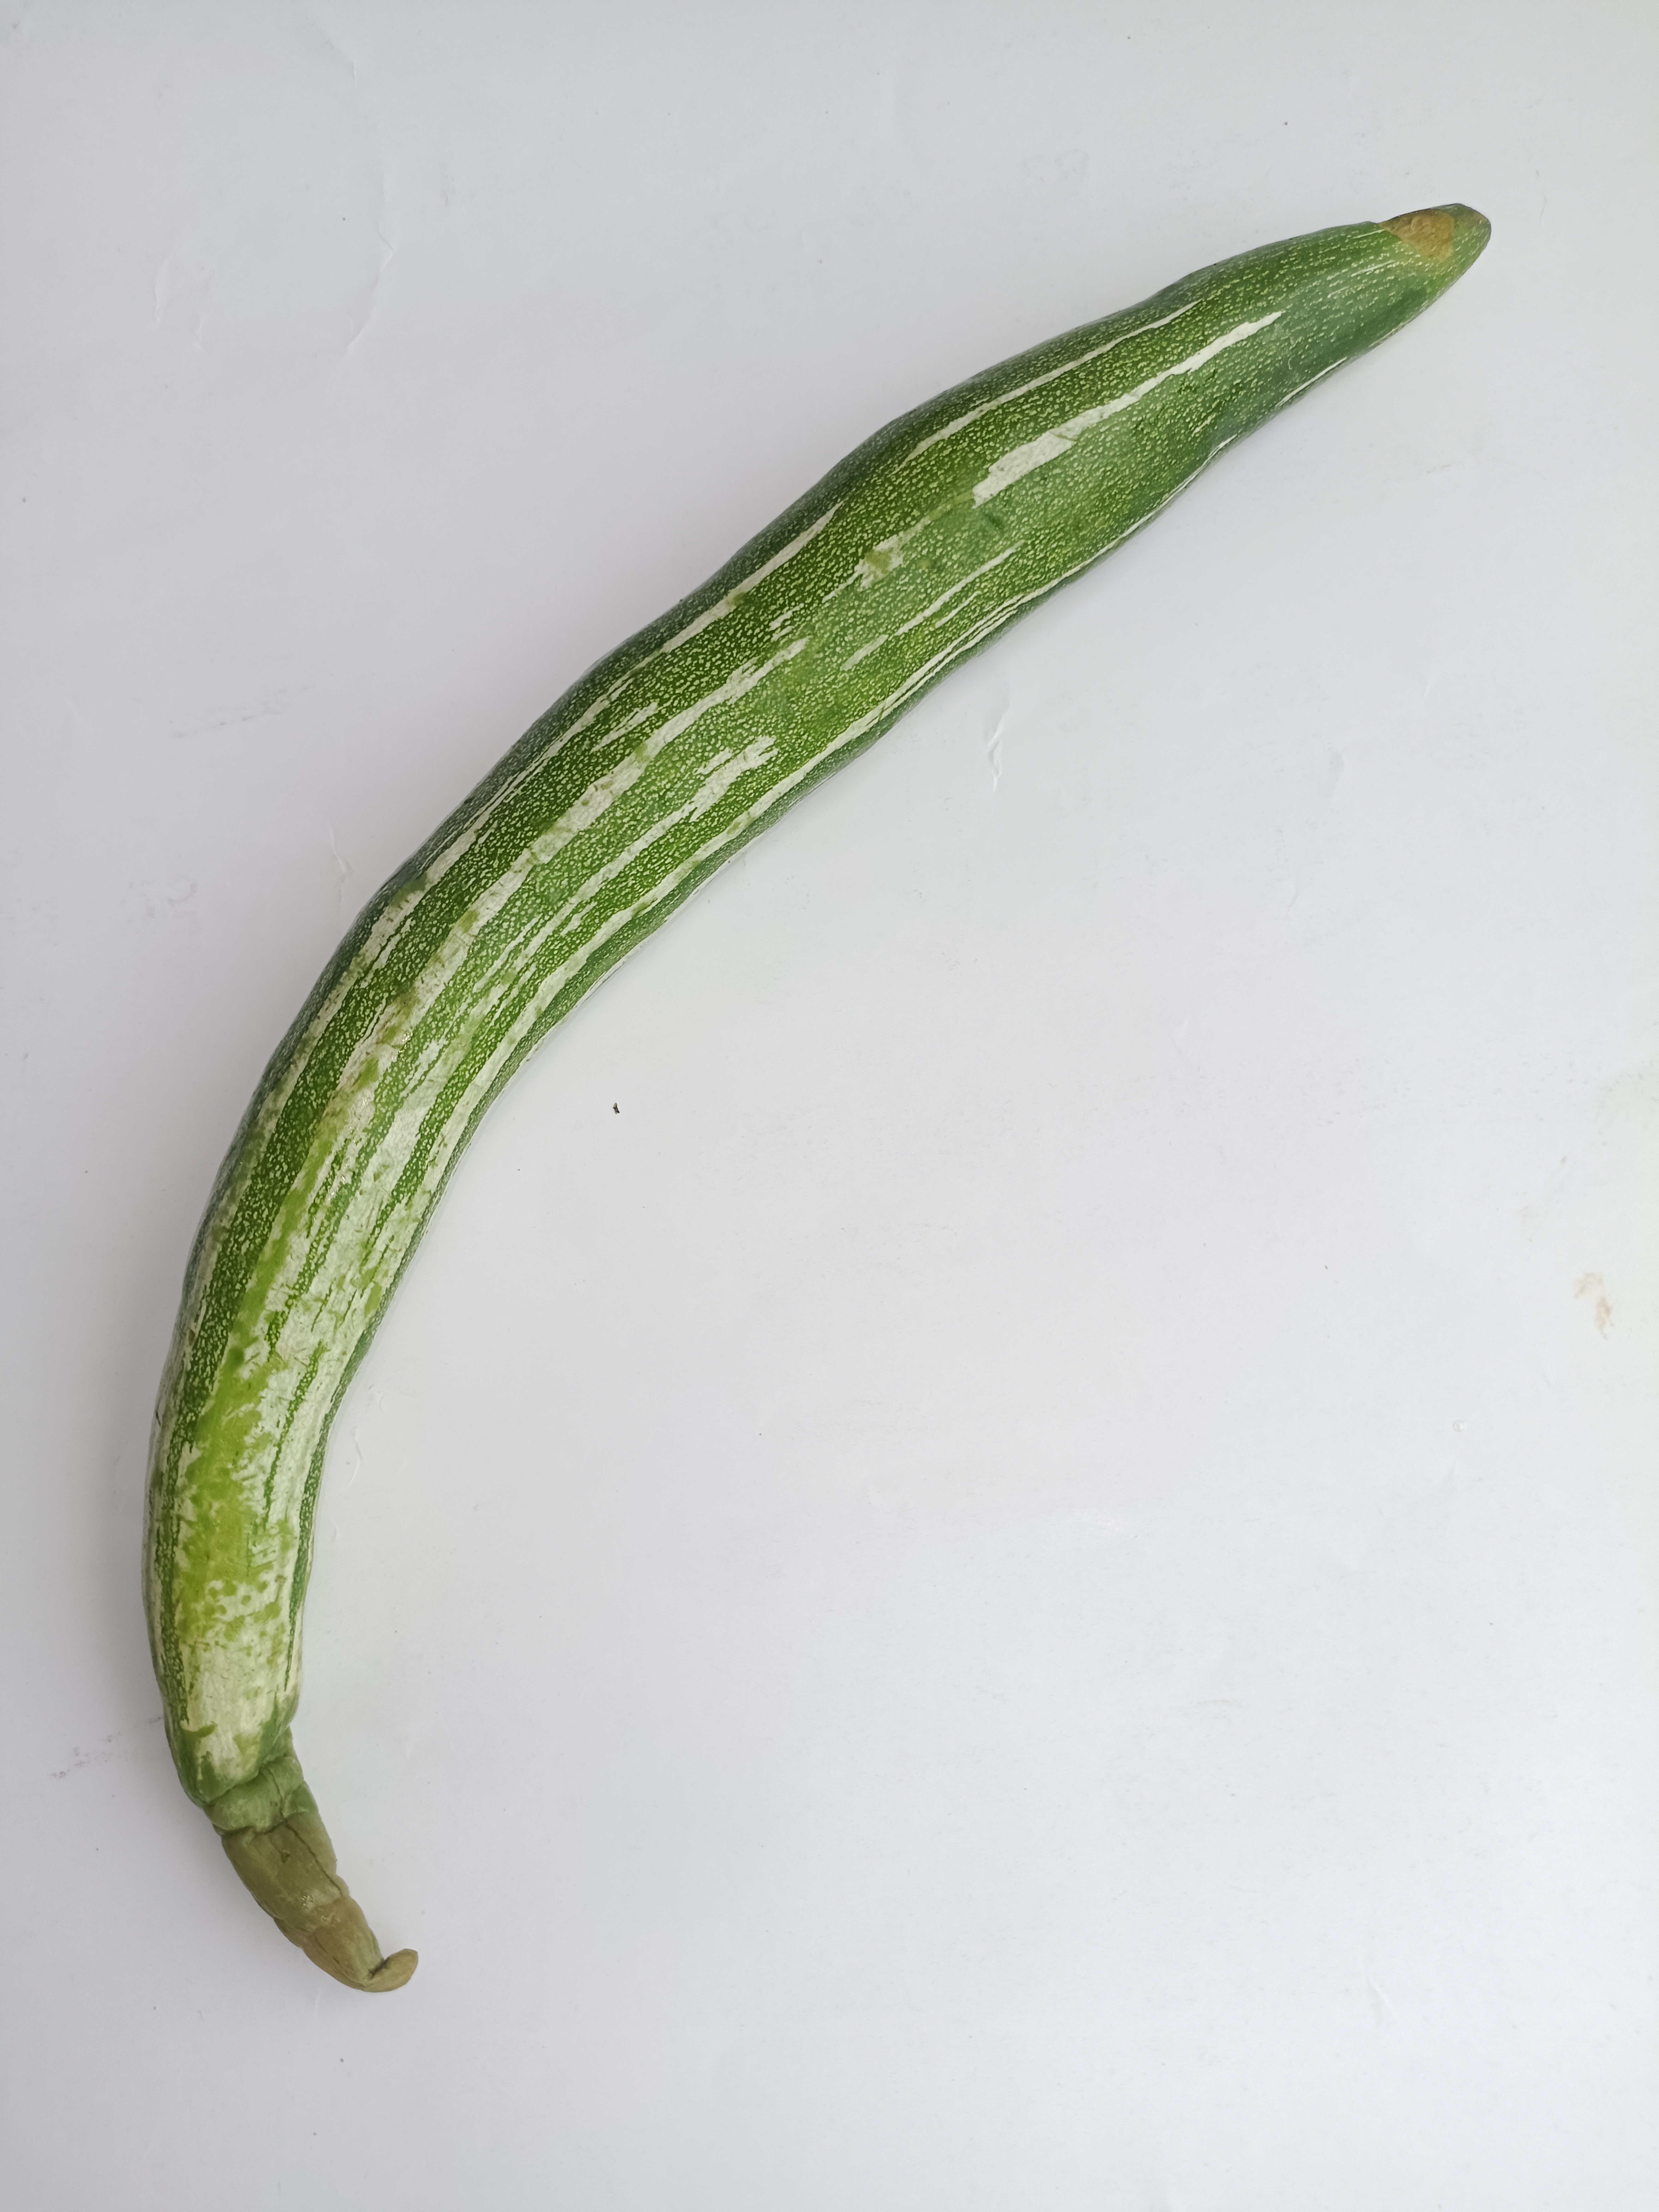
Label: Trichosanthes cucumerina